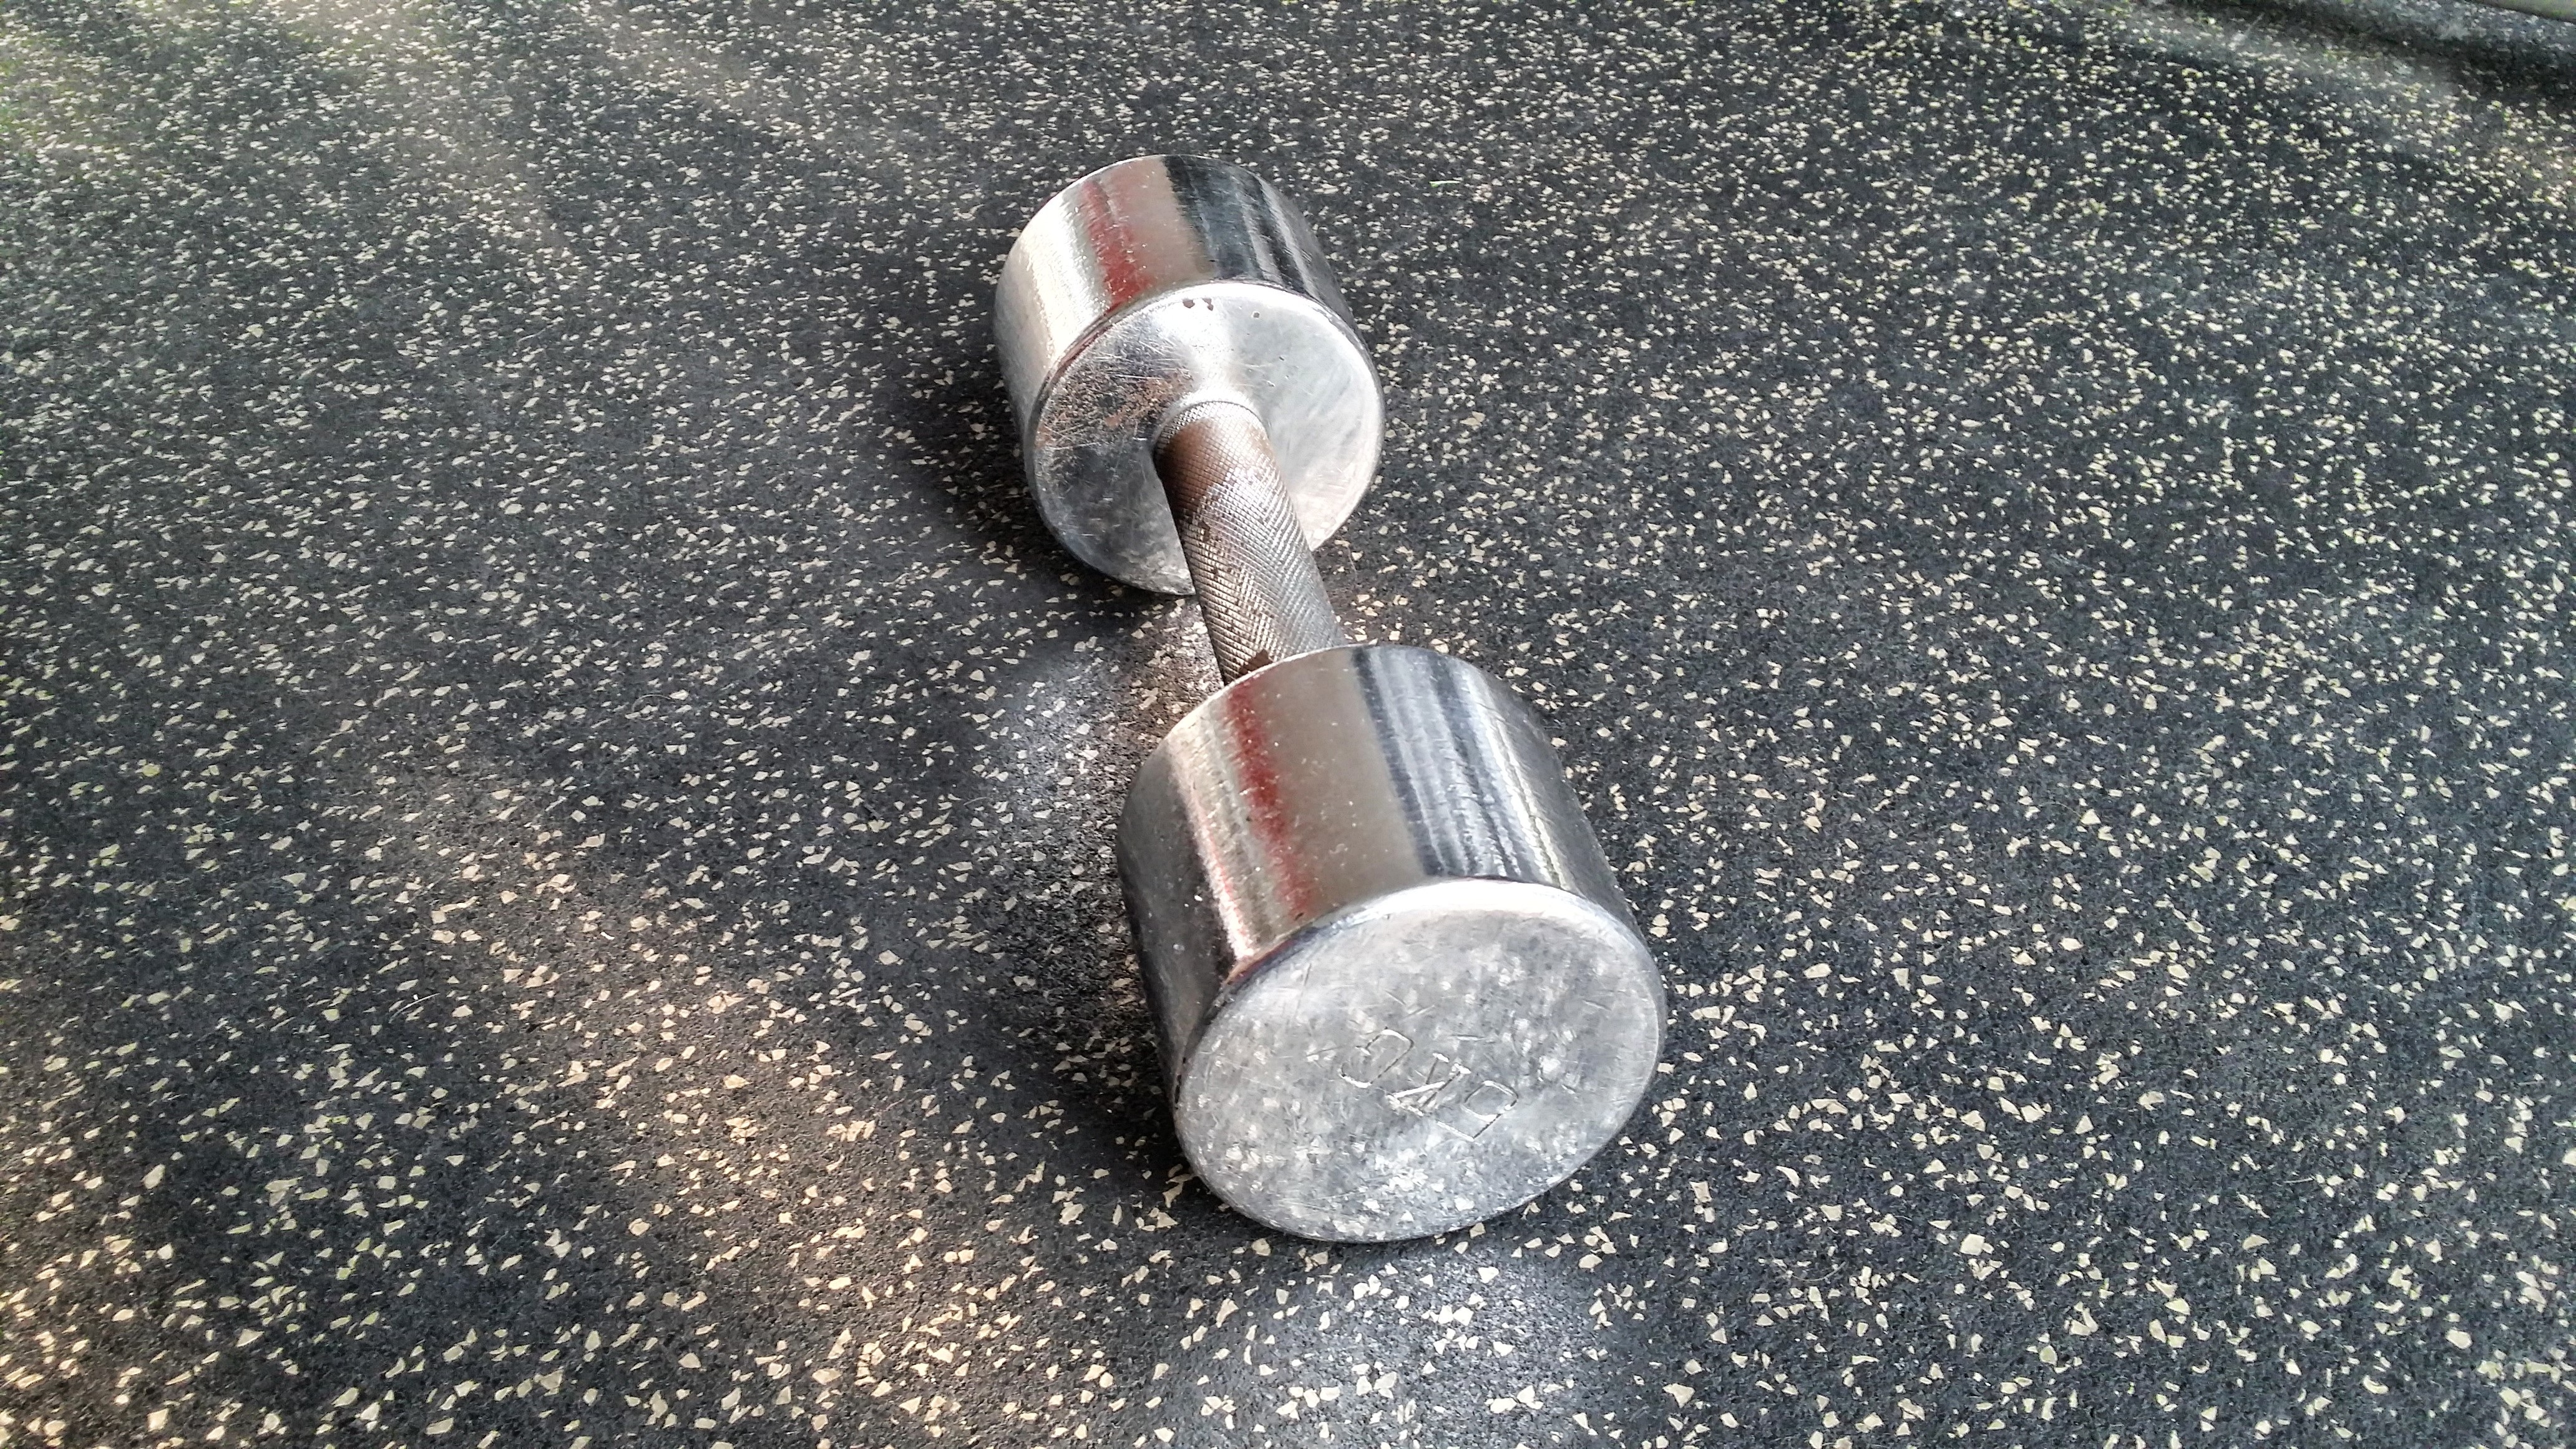
hand, sport, train, asphalt, training, fitness, material, sporty, body building, dumbbell, fit, shape, active, bless you, force, flooring, strength training, weight lifting, muscle training, force space, fitness studio, fitness room, back workout